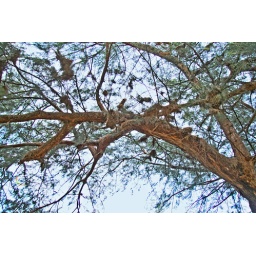
3 layer hdr of a tree bark in awana kijal's beach